Vedas (horse)

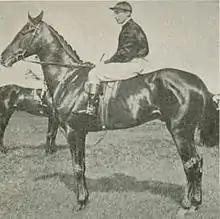
Vedas in 1905

Vedas (1902 – 1906) was a British Thoroughbred racehorse. As a two-year-old in 1904 he was highly tried and won six of his ten races including the Brocklesby Stakes and Molecomb Stakes as well as being placed in the Coventry Stakes and Gimcrack Stakes. In the following spring he recorded his biggest win in the 2000 Guineas but was injured shortly afterwards and failed on his only subsequent start. He was reported to have died in early 1906.